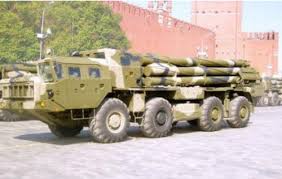
Label: BM-30